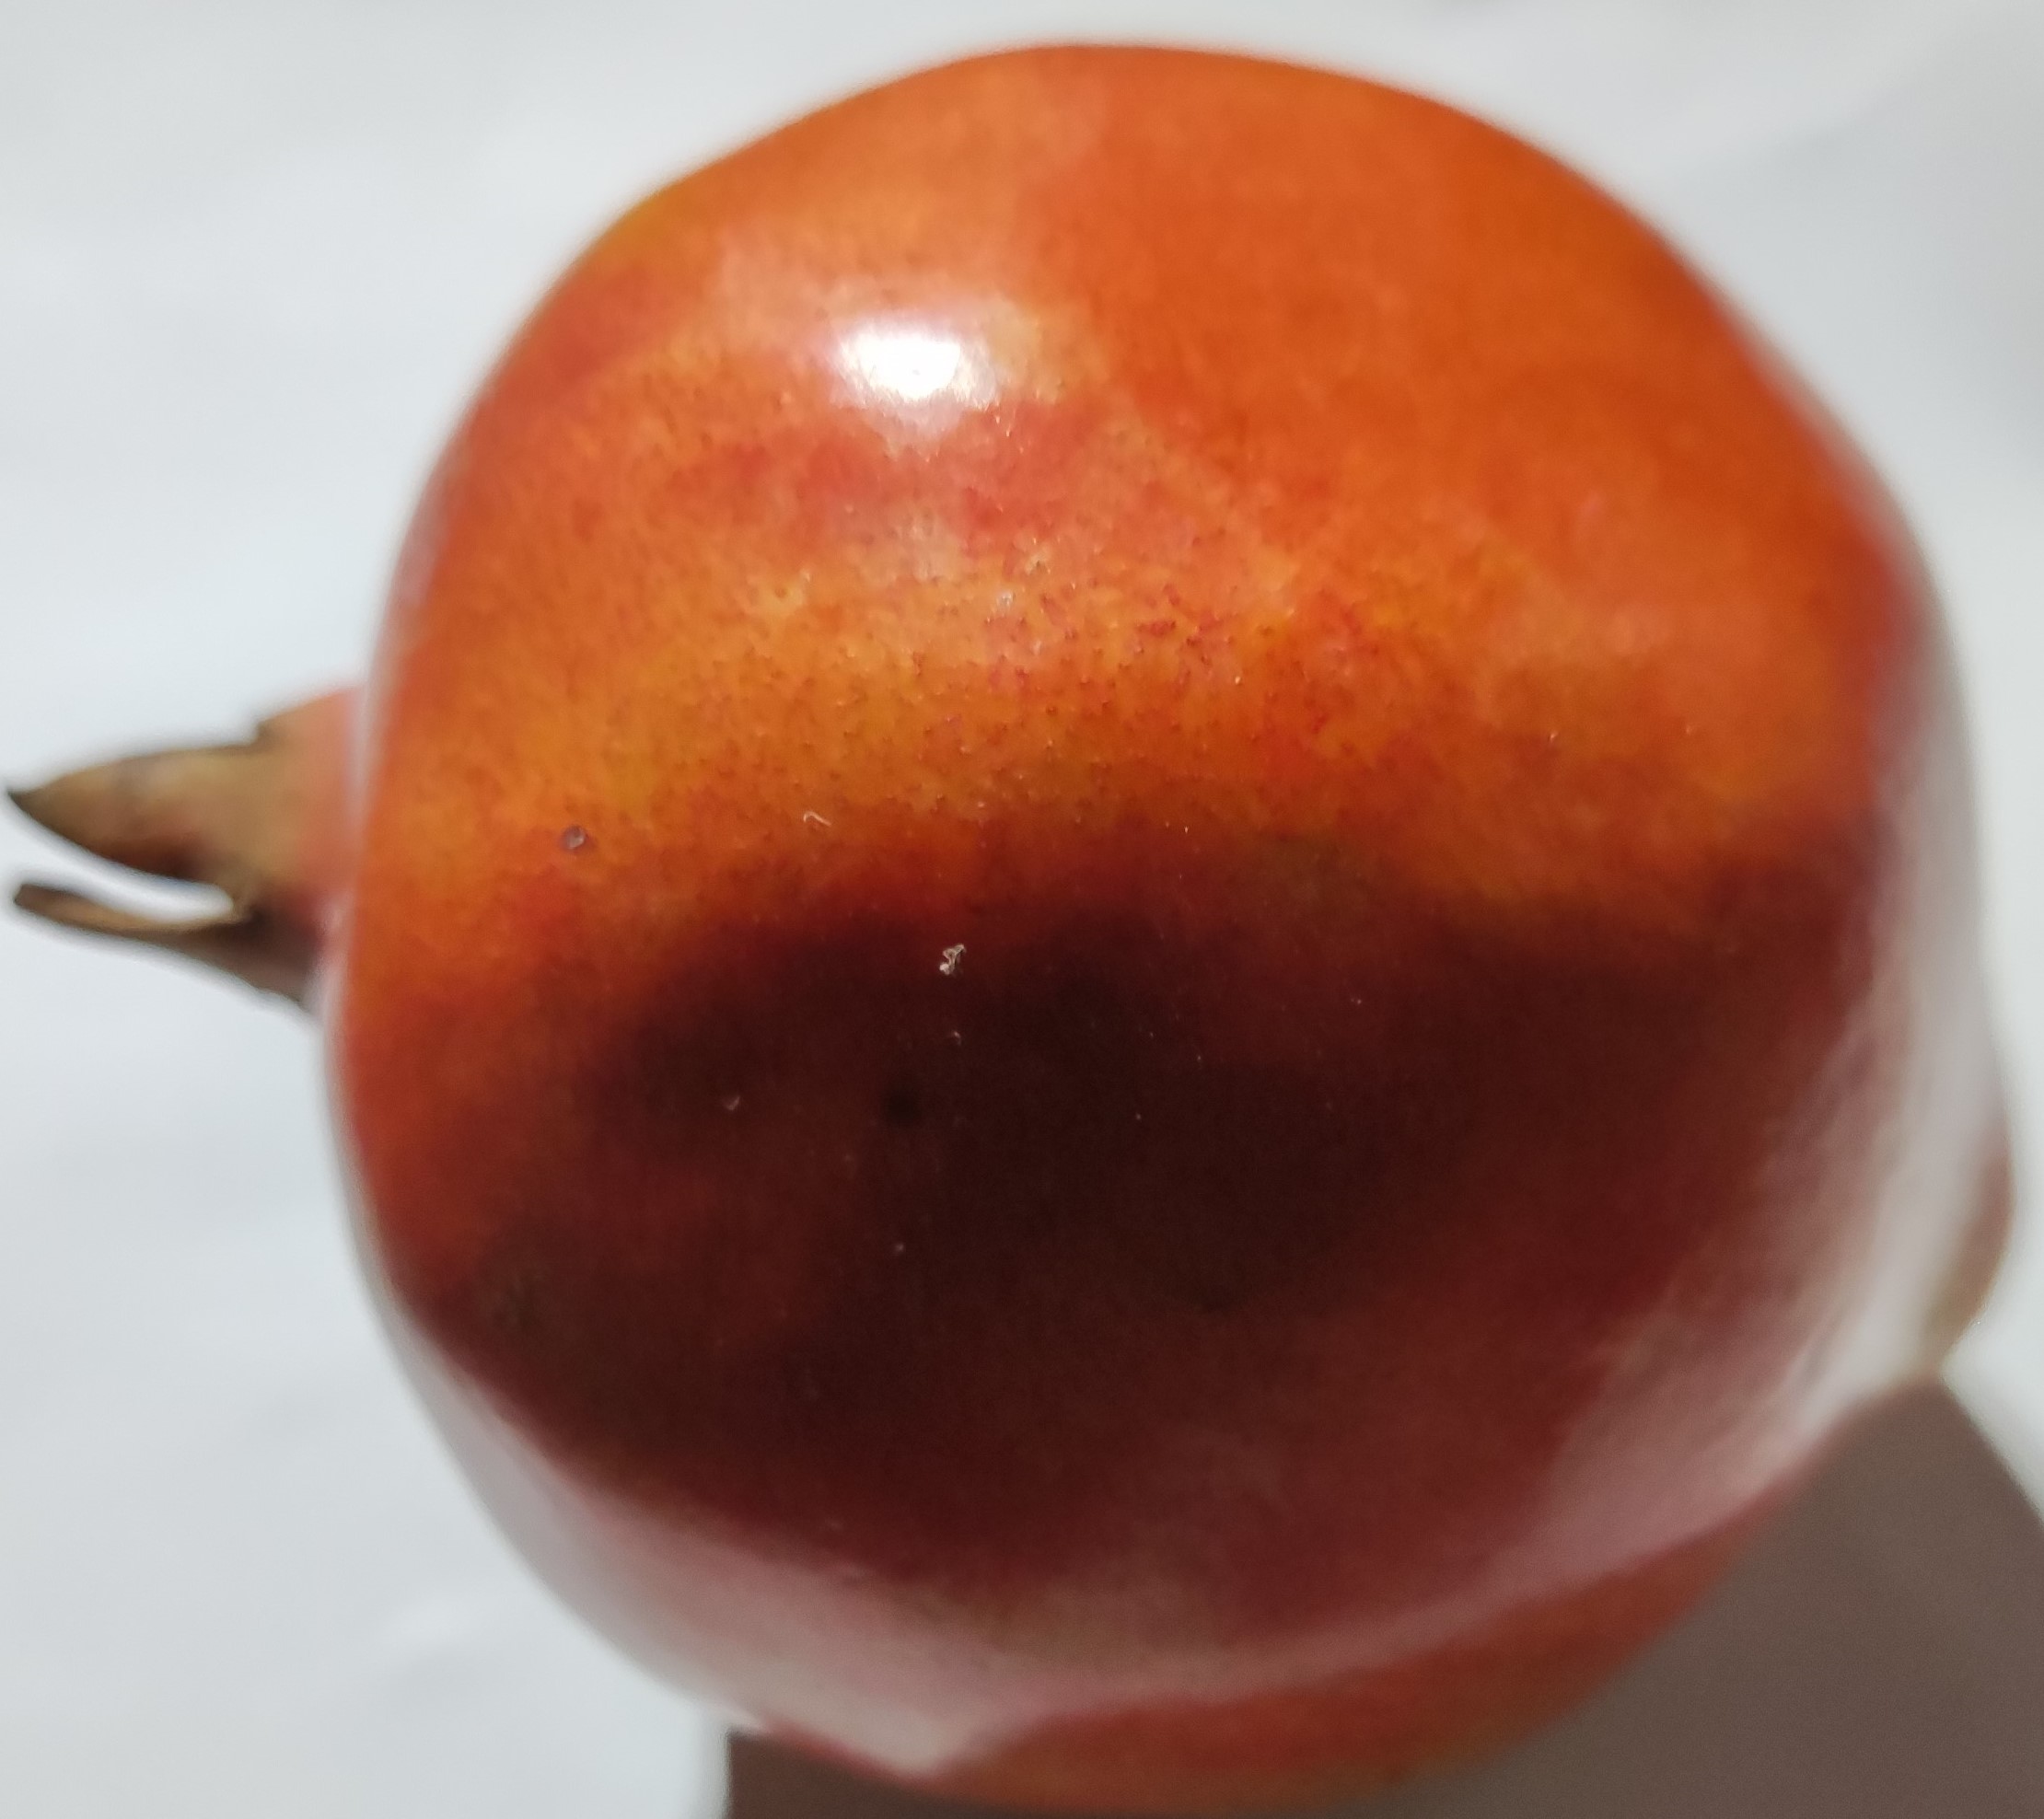
Fruit: pomegranate
Condition: fresh